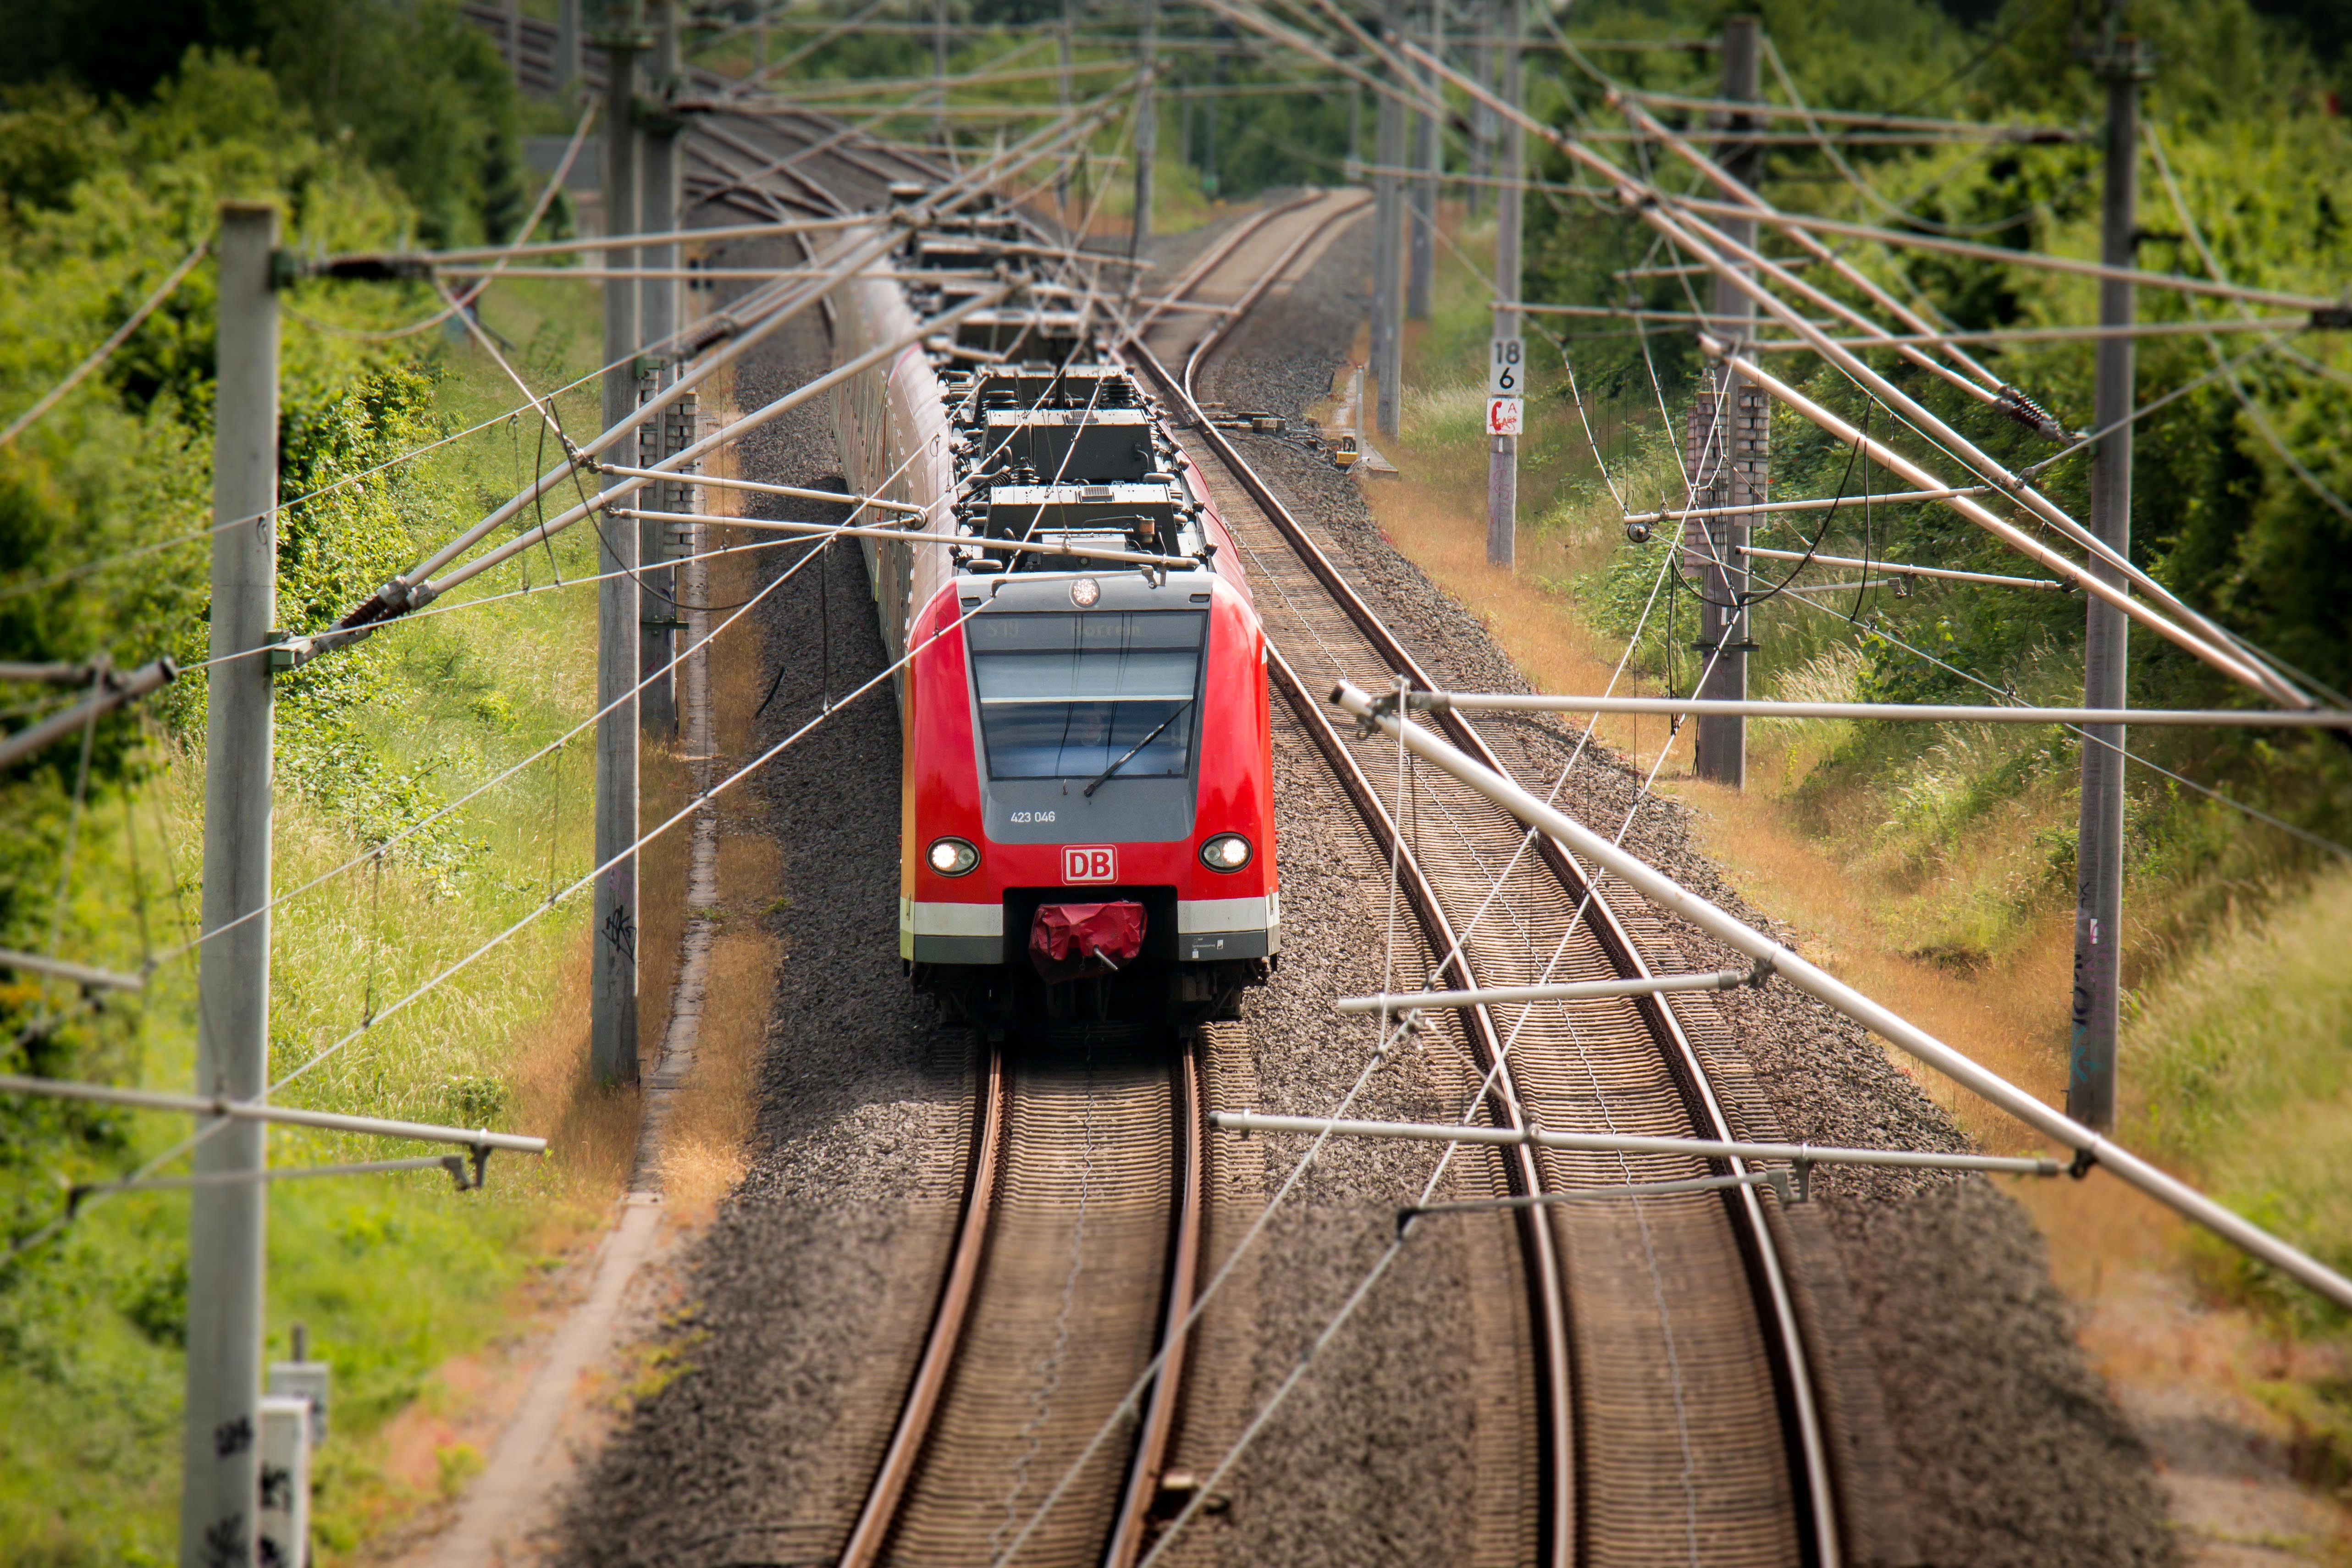
track, railway, train, transport, vehicle, electricity, lane, public transport, miniature, cumberland, masts, seemed, rail transport, railway line, s bahn, catenary, land vehicle, rolling stock, overhead line masts